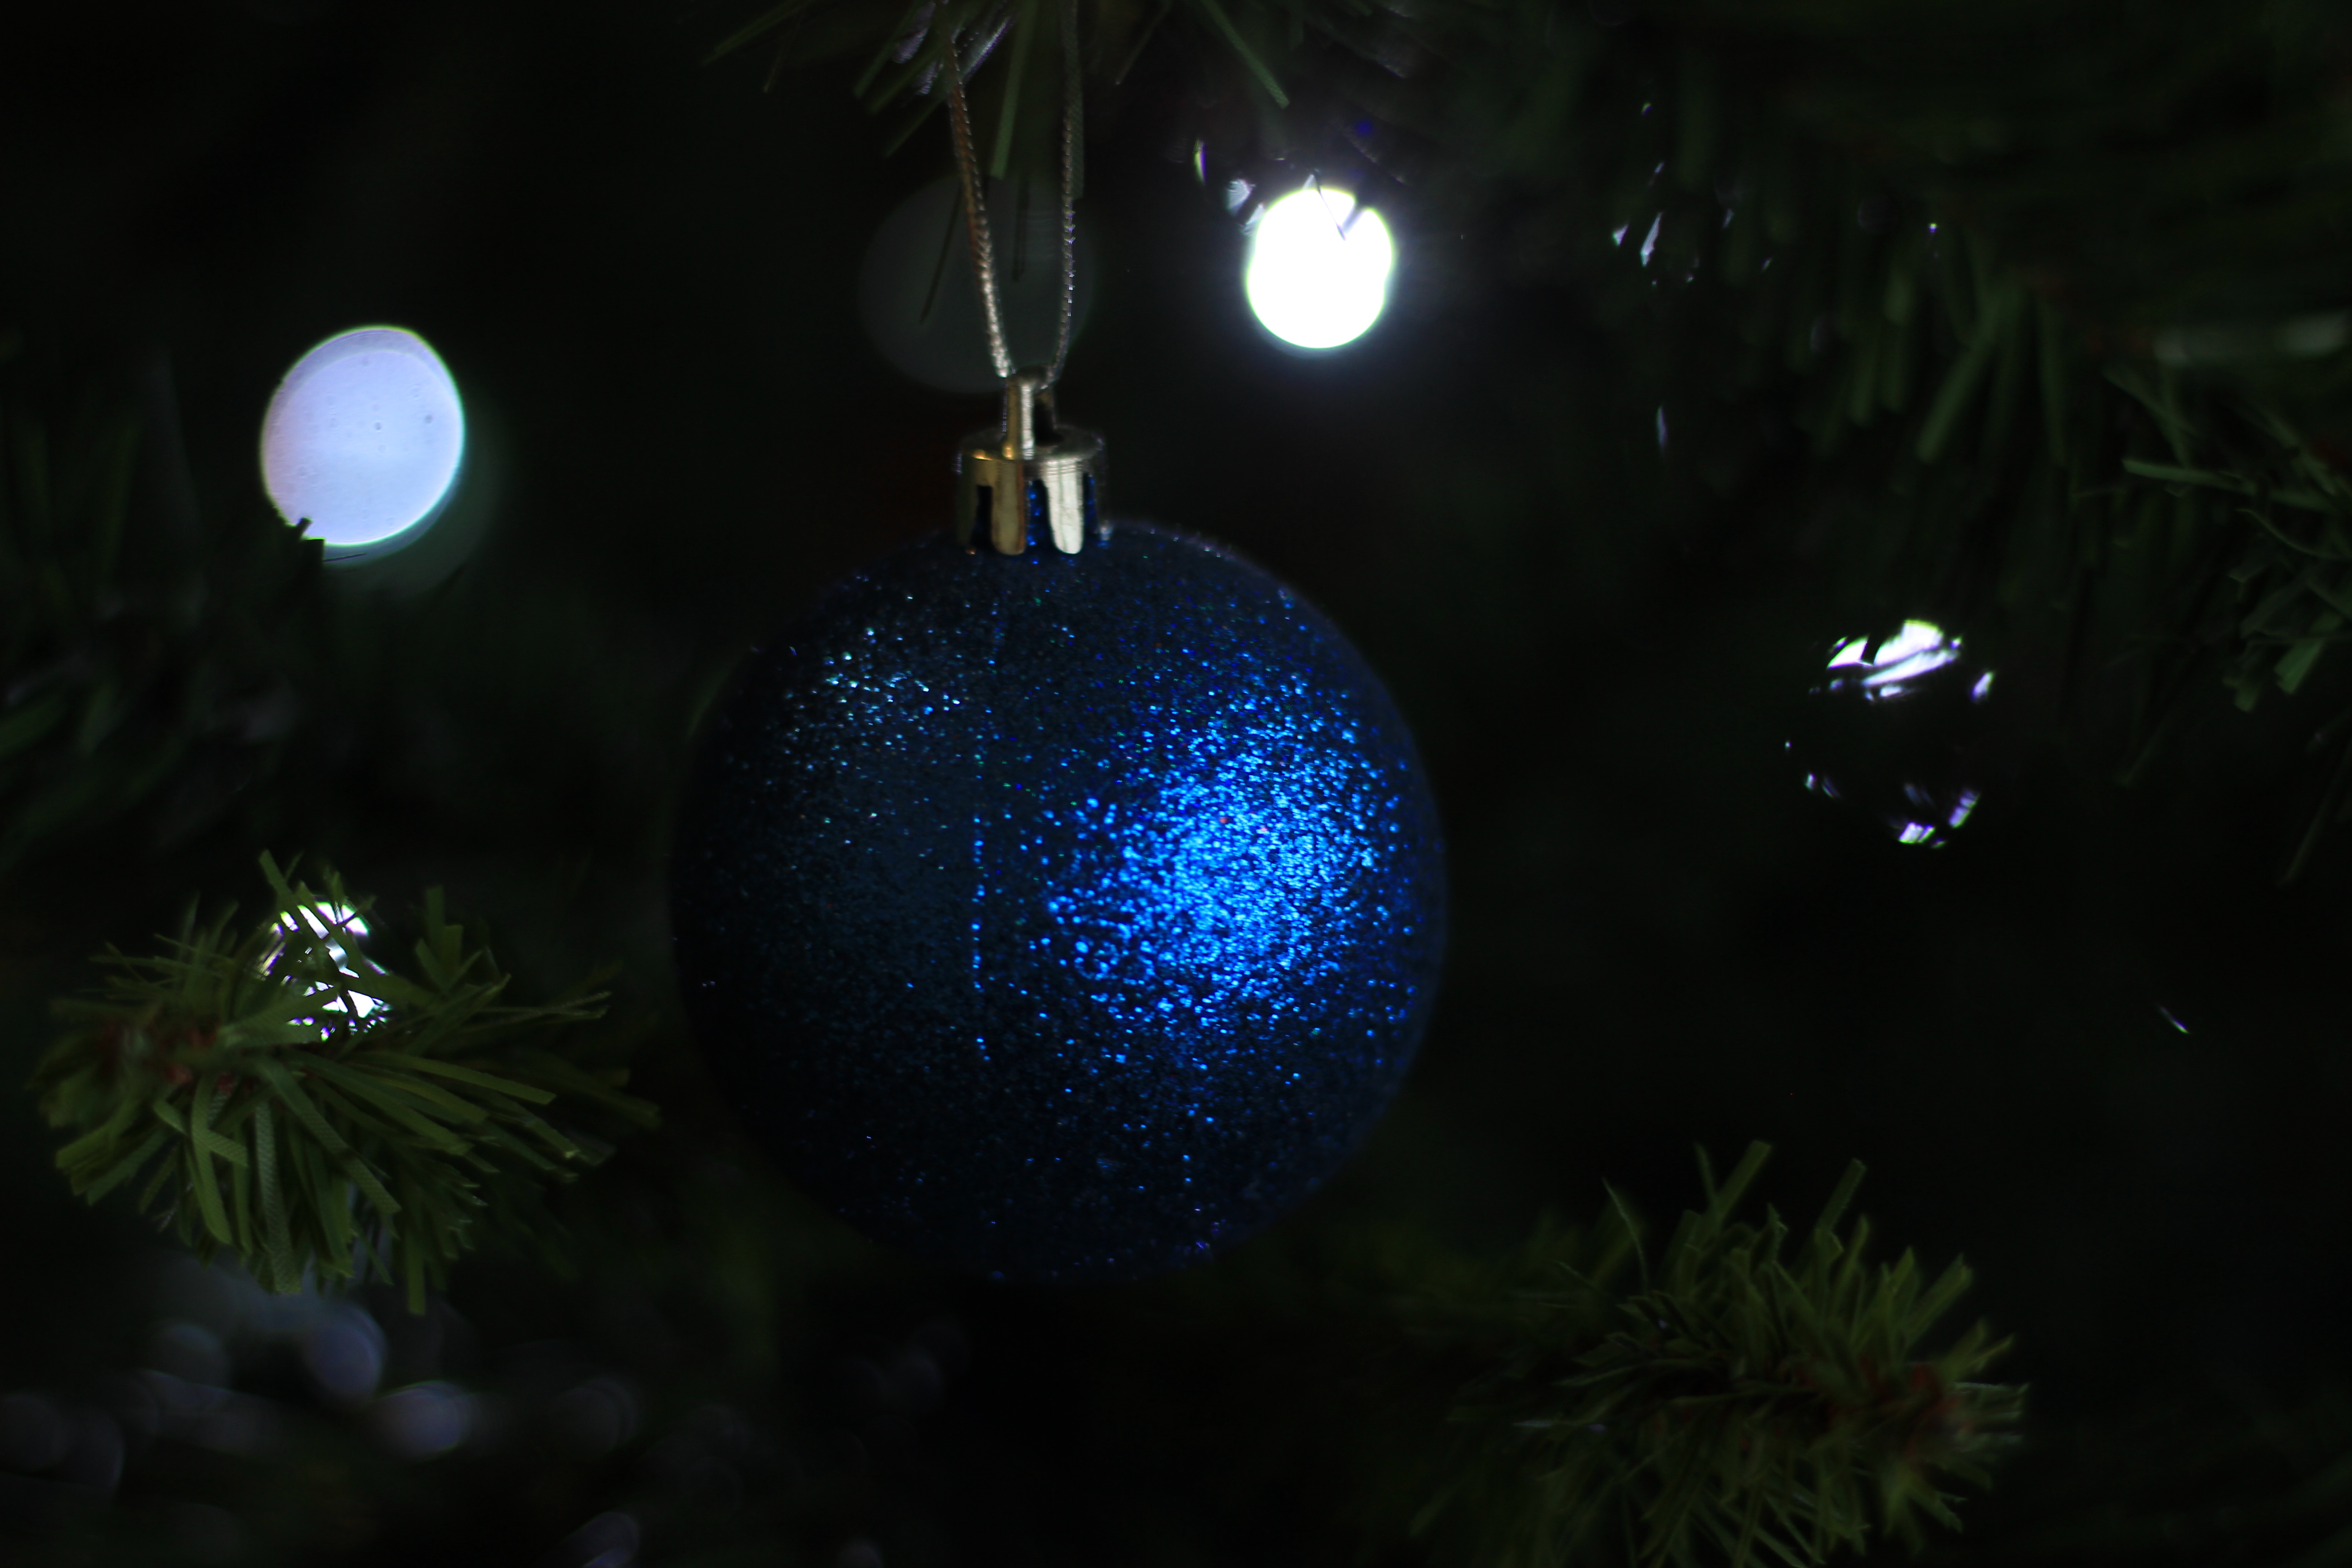
new year, holiday, tree, lights, ball, toy, blue, sparkle, garland, white, christmas ornament, christmas, christmas decoration, christmas tree, ornament, Holiday ornament, fir, spruce, evergreen, event, pine family, plant, conifer, sphere, interior design, christmas eve, branch, christmas lights, pine, cypress family